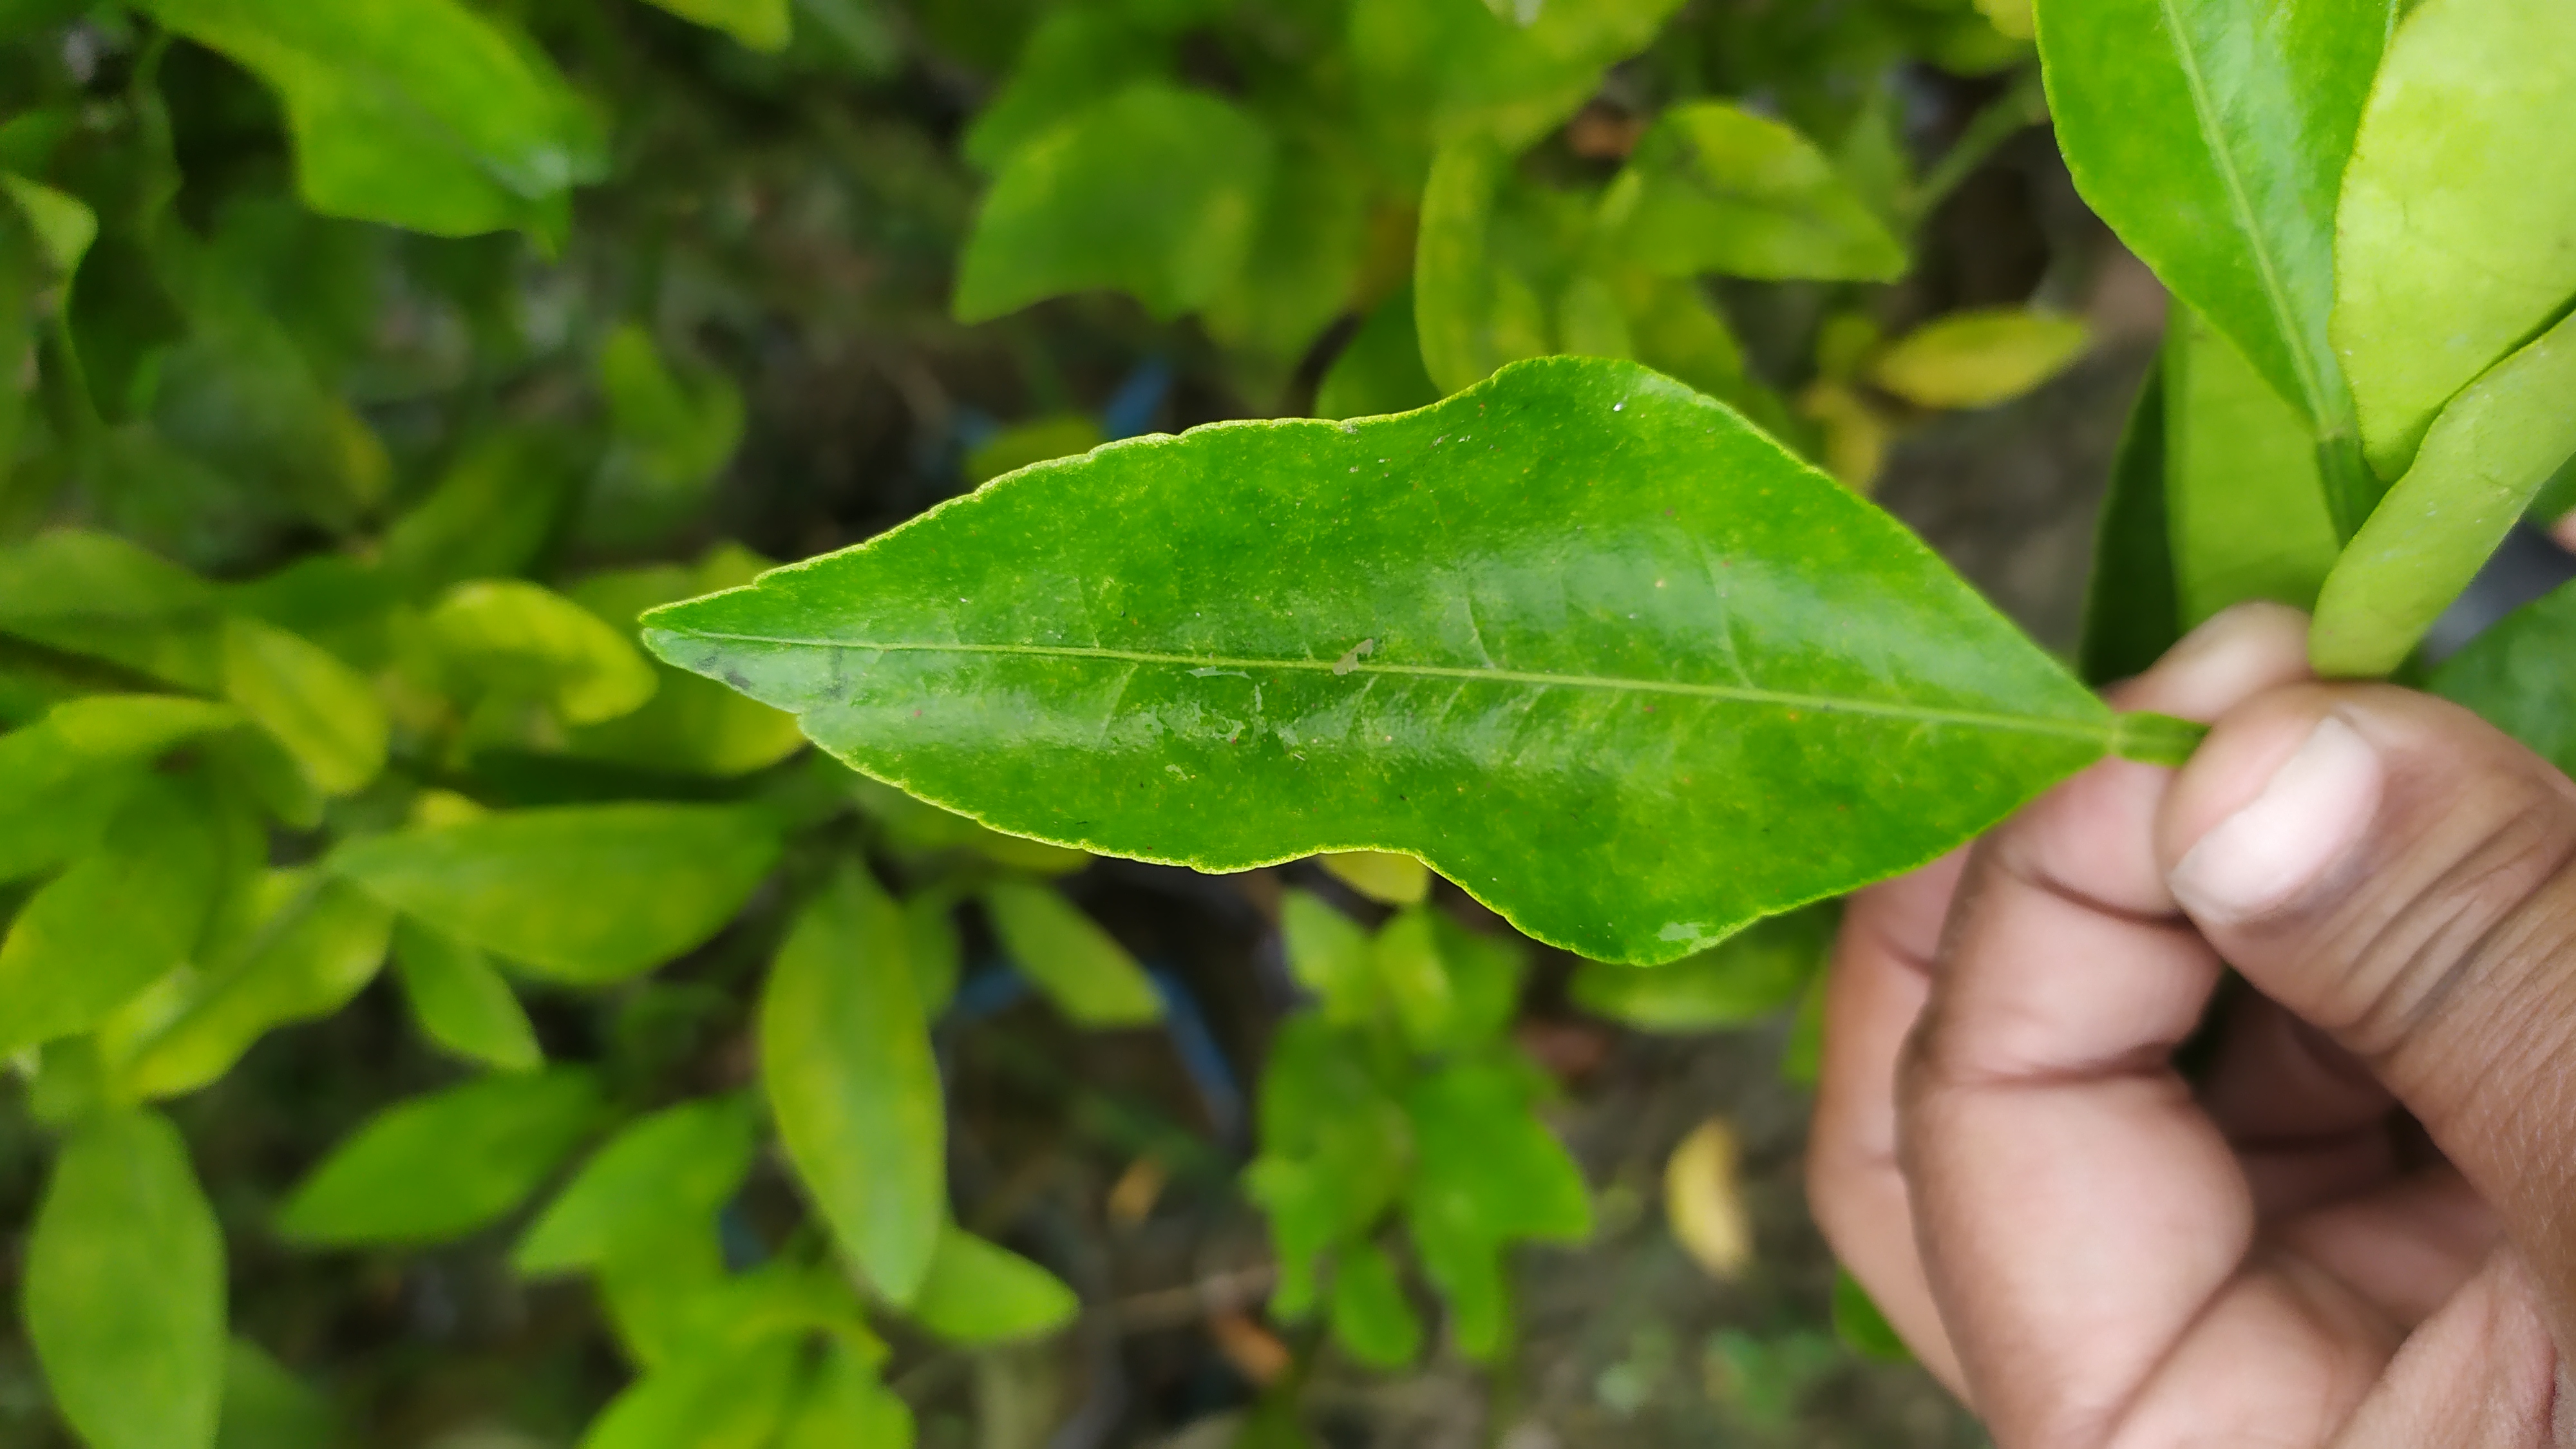
Mandarin leaf variety: Darjeling